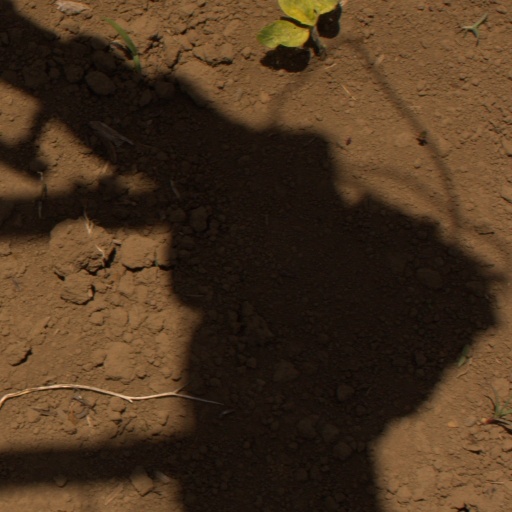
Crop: Jerusalem artichoke